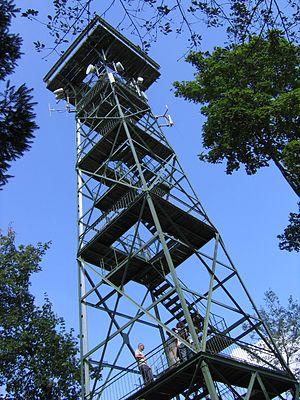
La tour de Gehrenberg est une tour panoramique d'une hauteur de 30 mètres sur la montagne de Gehrenberg, située à 47°44'10 de latitude nord et 9°24'14" de longitude est. Elle a une certaine similitude avec la tour Eiffel, parce que l'attache entre les pieds de cette tour est comme exporté avec ceux-ci comme coude rond. De la plate-forme de perspective de tour de Gehrenberg on peut voir le lac de Constance et les Alpes. La tour de Gehrenberg est propriété de la cité de Markdorf, mais située sur la zone de la municipalité de Deggenhausertal. Elle porte aussi des antennes pour différents services de radiocommunication et reçoit aussi un relais de radio d'amateur.